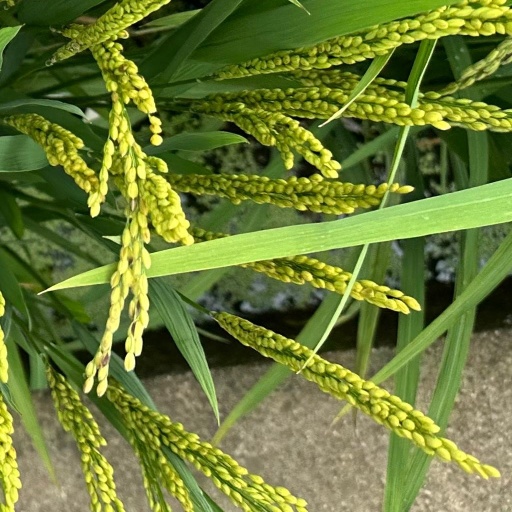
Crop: rice